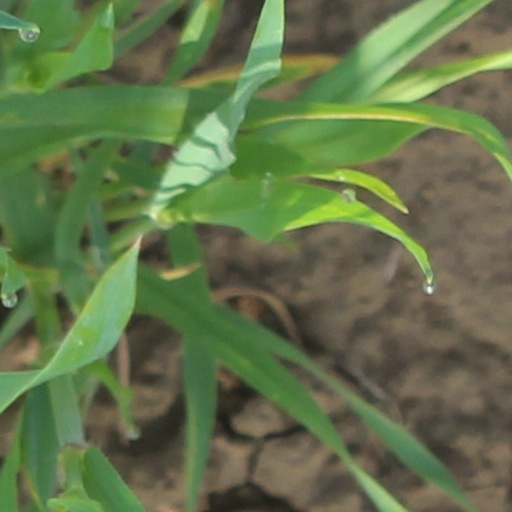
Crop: wheat